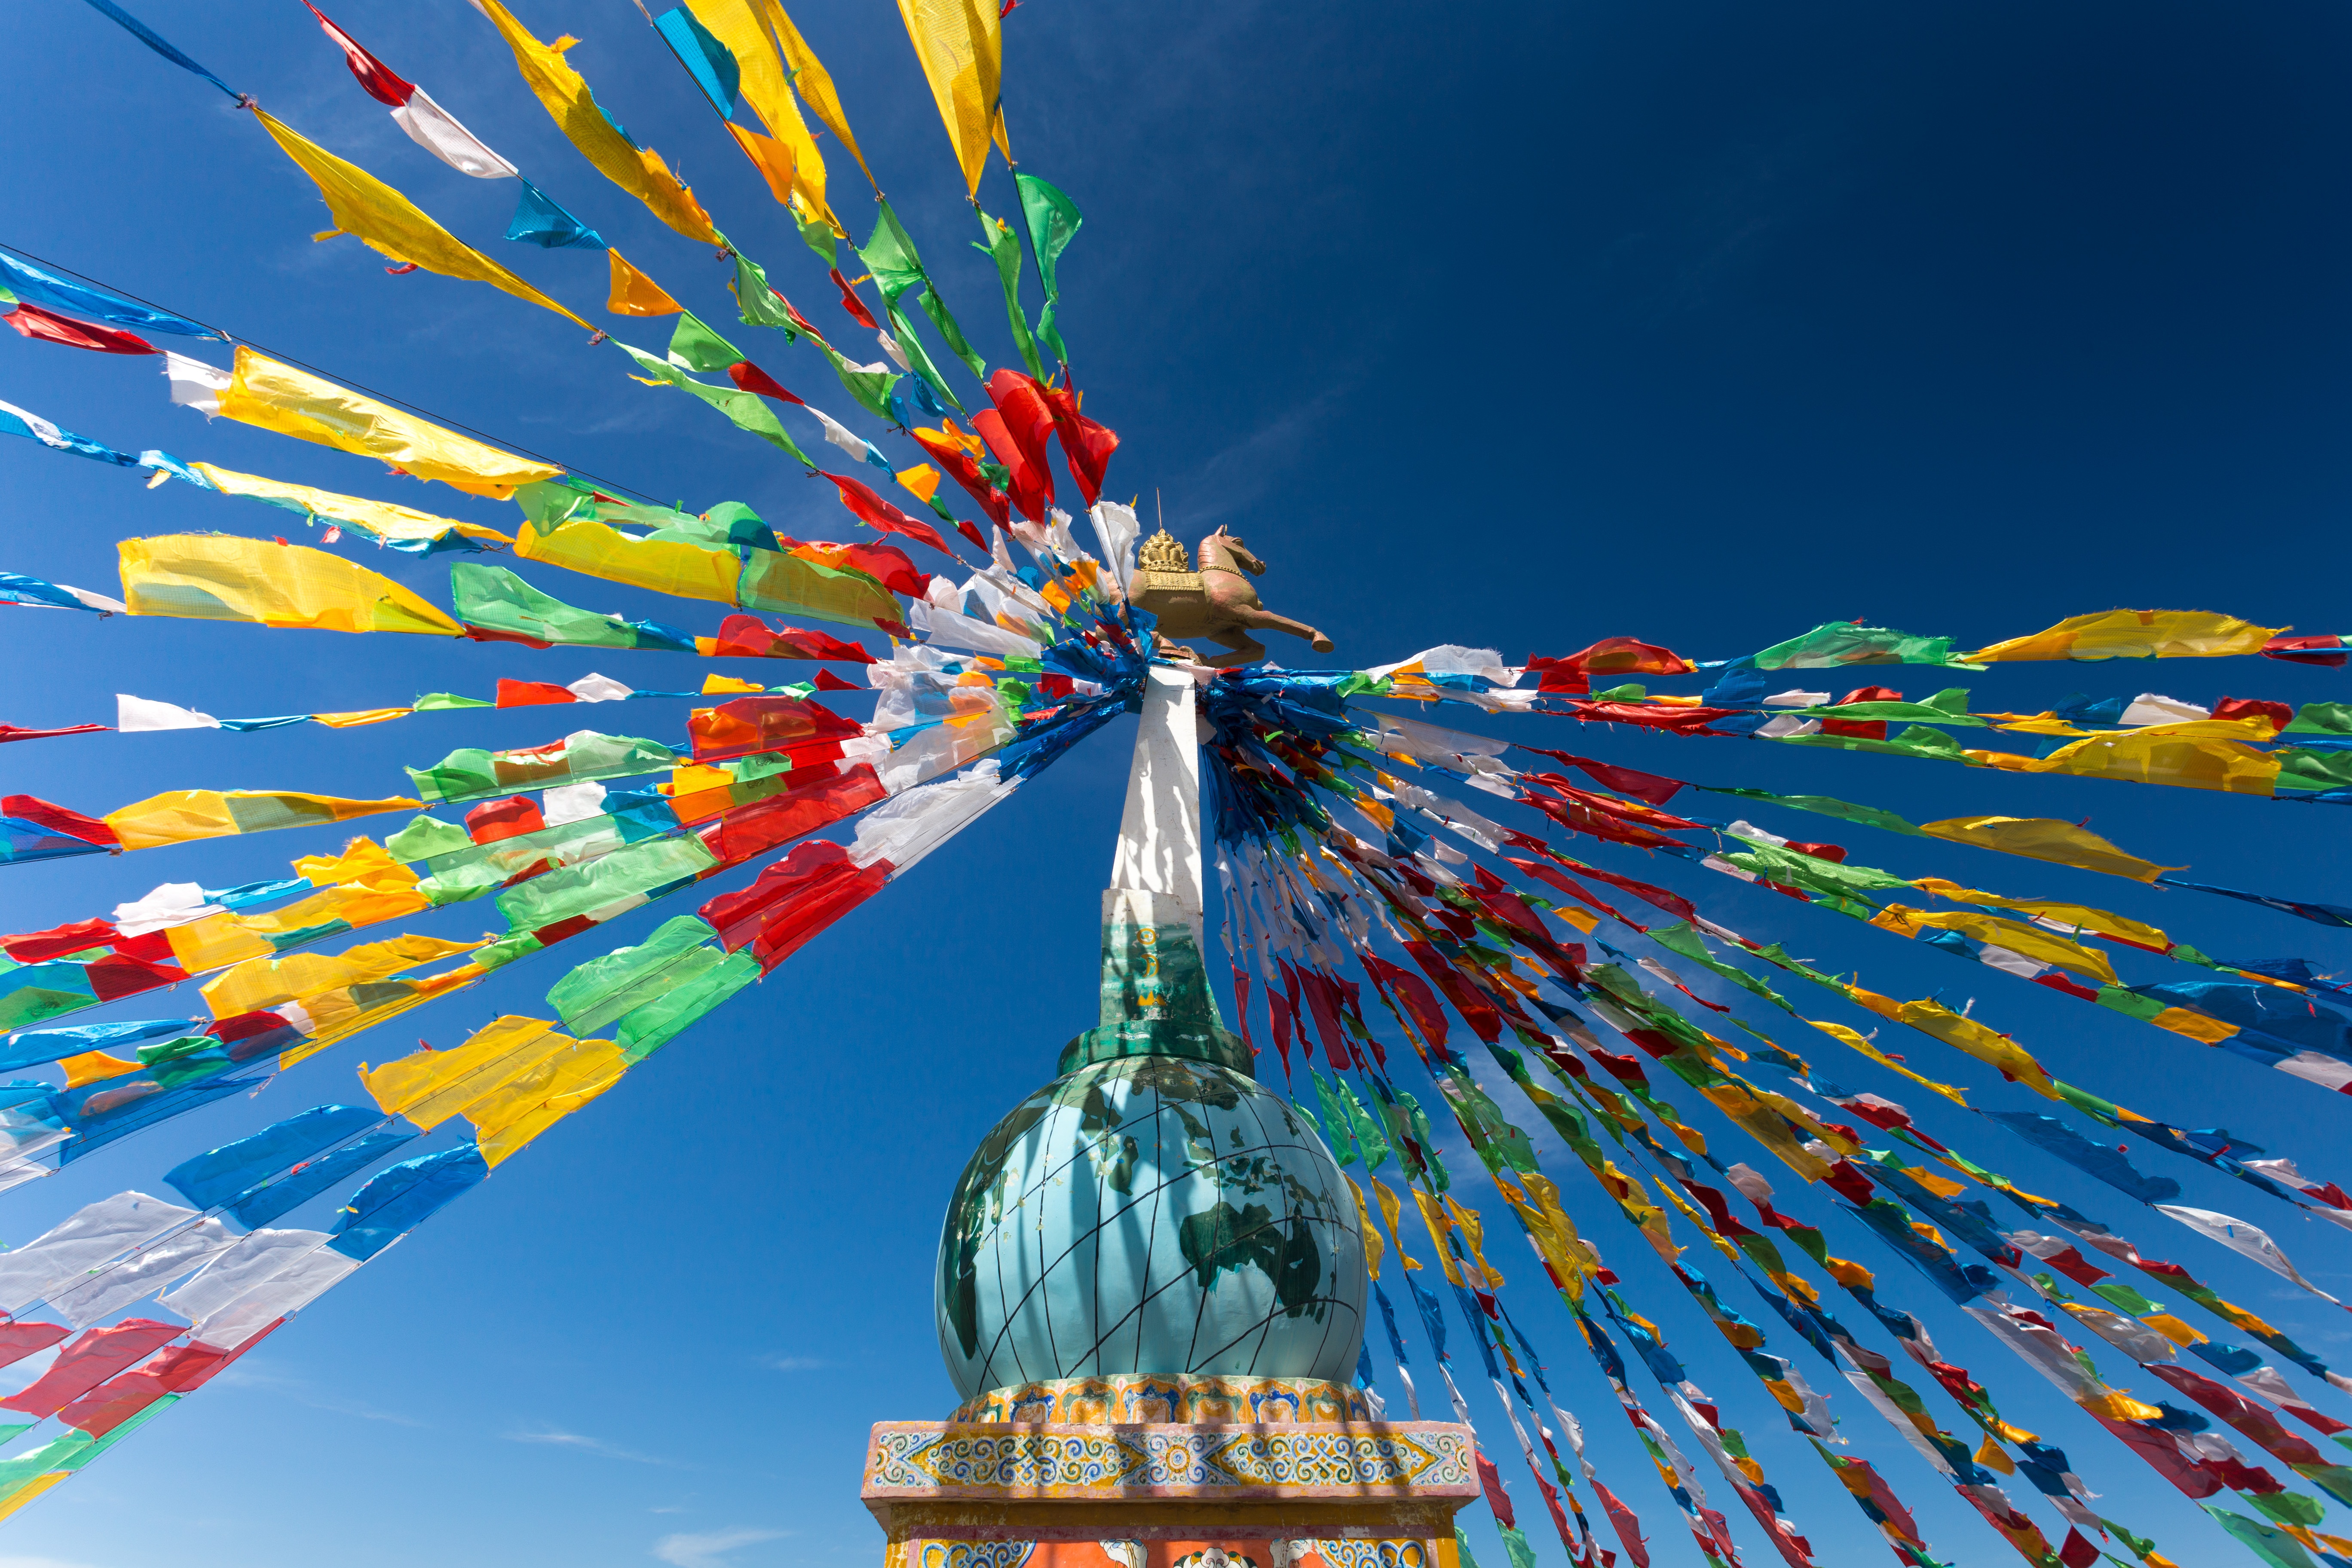
flower, ferris wheel, color, toy, qinghai lake, gansu province, xining, atmosphere of earth